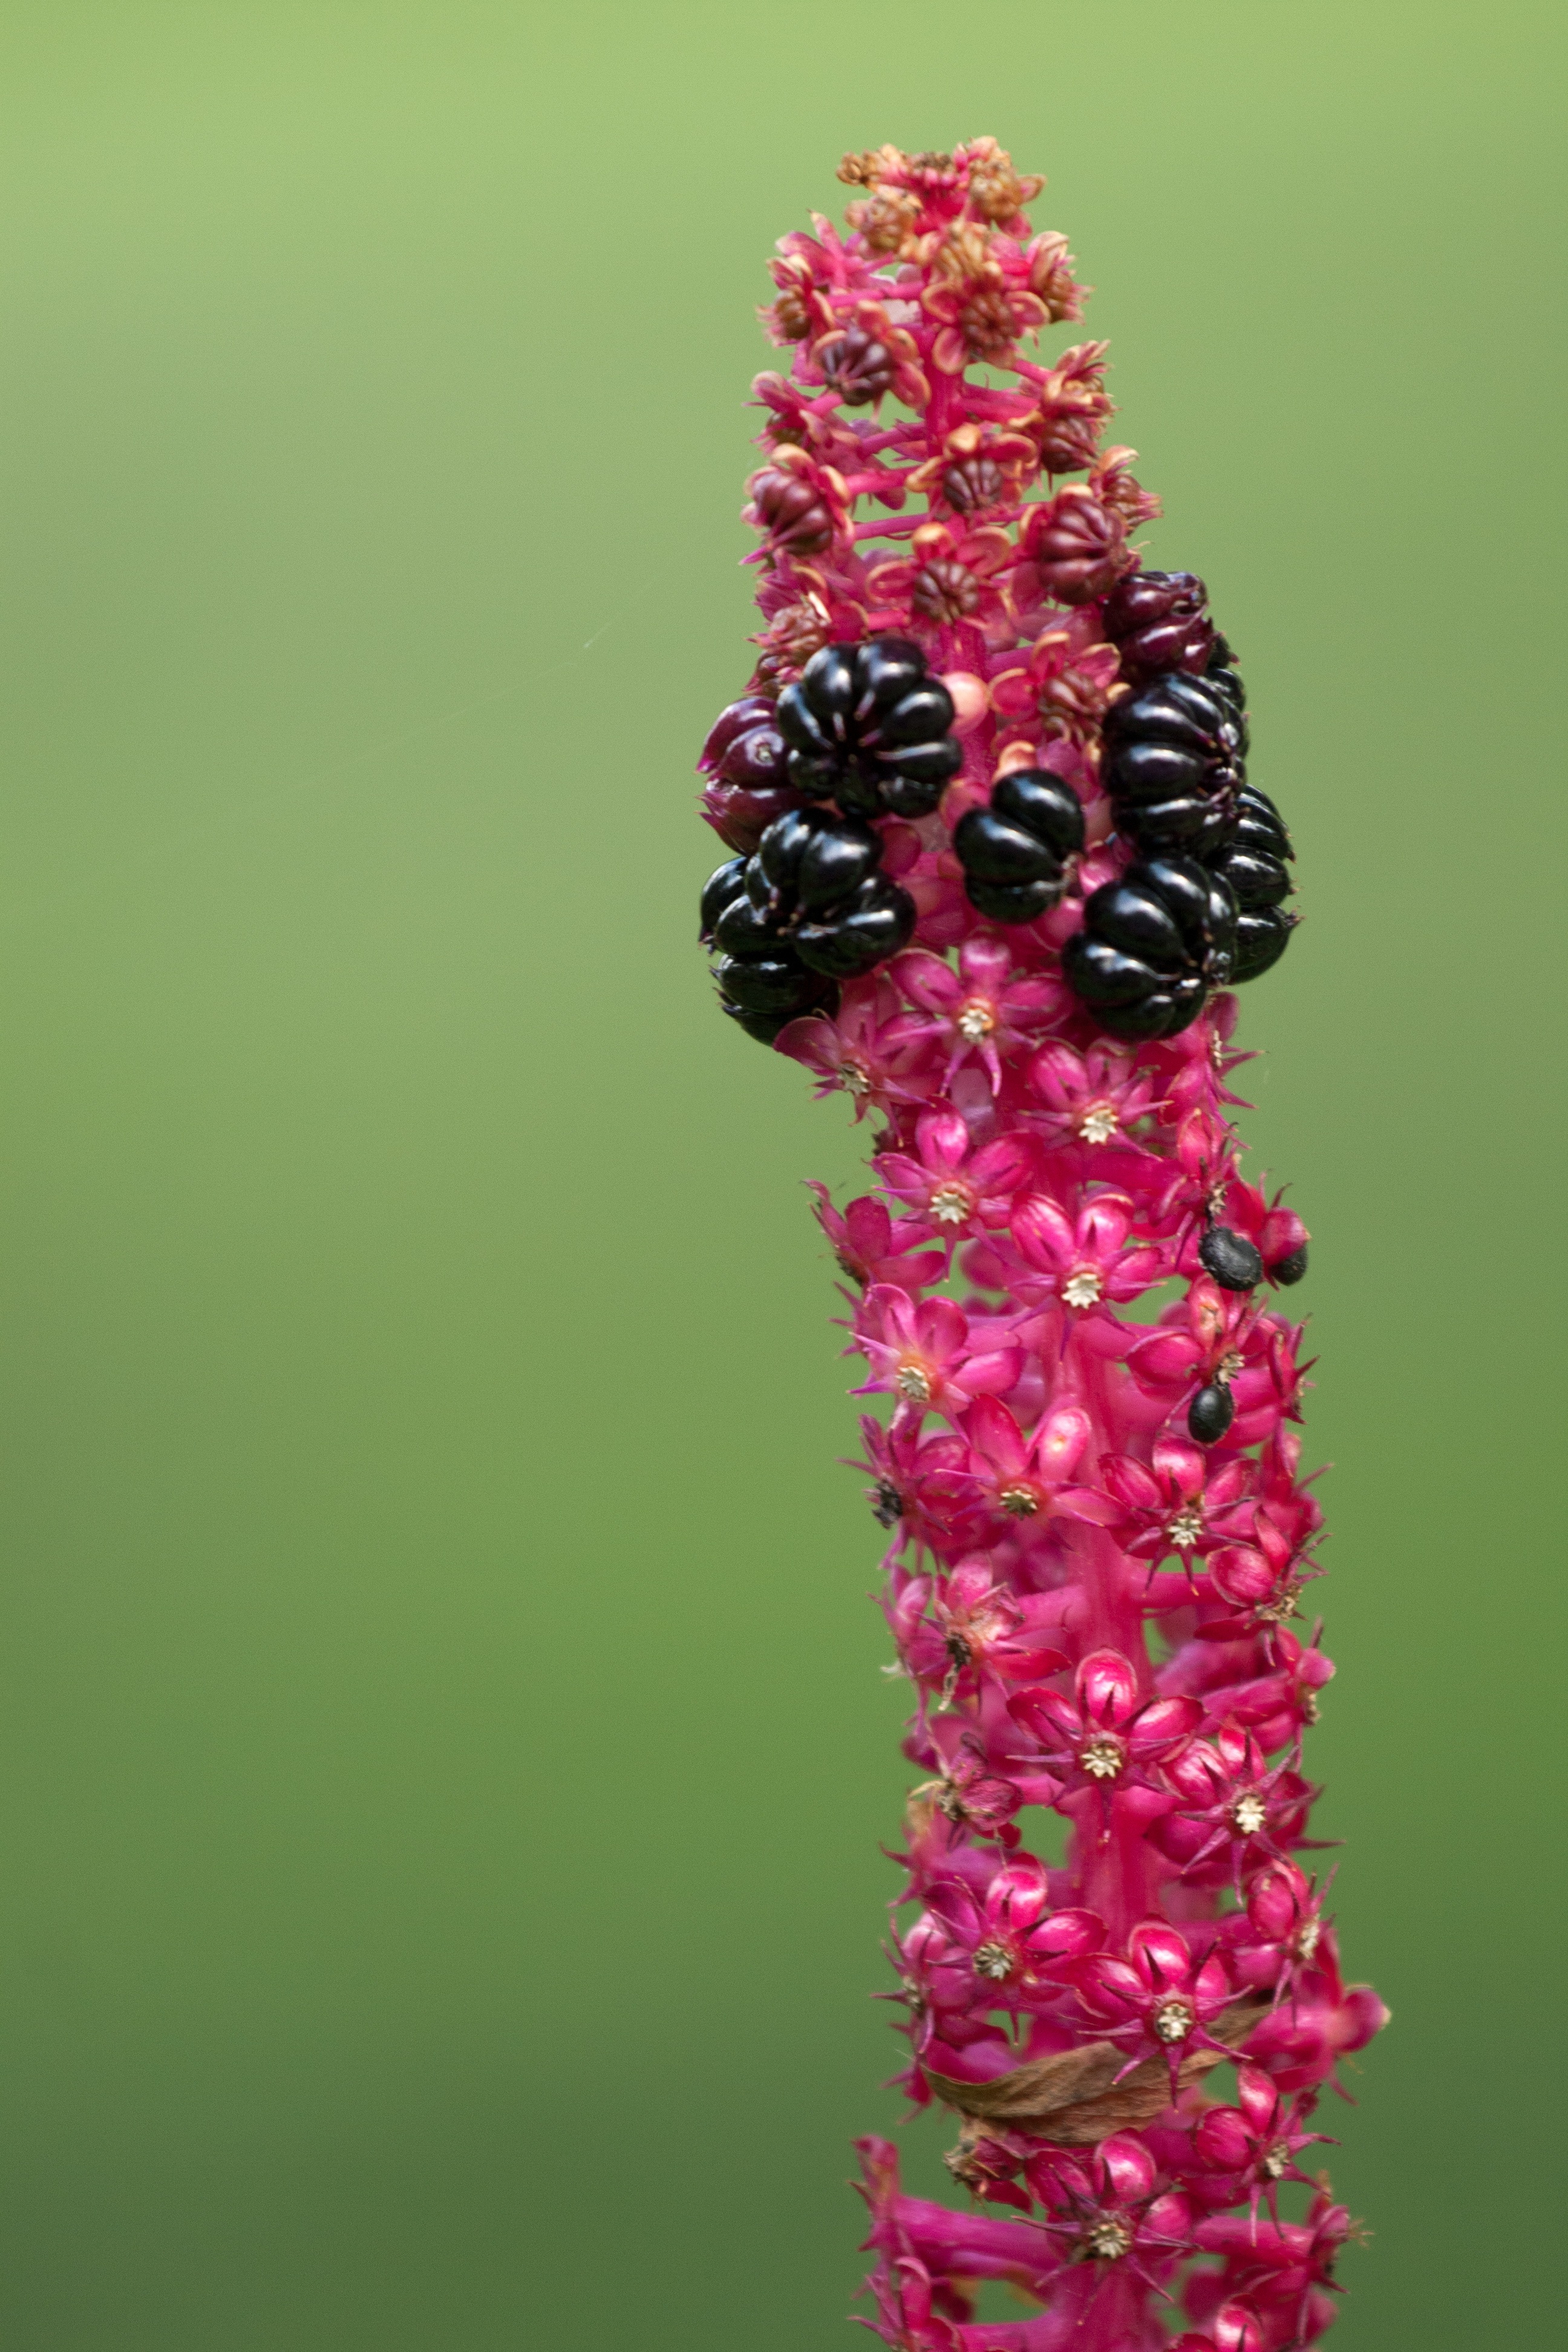
blossom, plant, fruit, leaf, flower, petal, green, macro, pink, flora, macro photography, flowering plant, plant stem, land plant